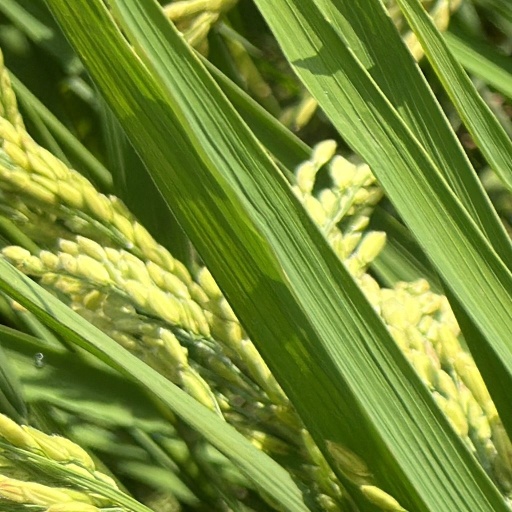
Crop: rice